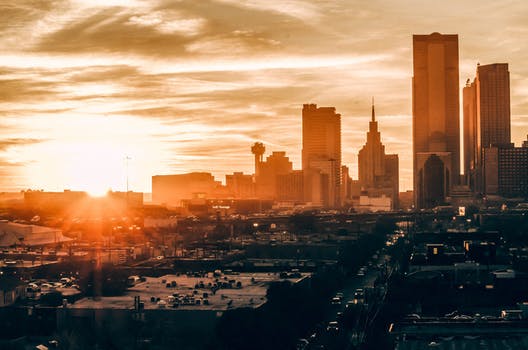
Label: No Watermark